Bairnsdale

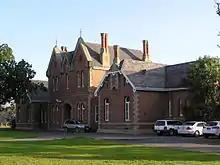
The former Bairnsdale Hospital buildings designed by Harry Gibbs, the two-storey central block, the single-storey pavilions on each side and the Contagious Diseases Ward to the south, are architecturally significant as an outstanding and largely intact example of nineteenth century hospital design.

Some of the earlier buildings in the town are perhaps a memorial to William J. Yates, who was a prominent architect, builder and monumental mason. He built the school, the old Shire Hall (1860), the Wesleyan Church and parsonage (1876), St. John's Church, the old Bairnsdale Hospital (corner of McKean and Ross Streets) and the Mechanic's Hall.